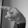
ASL letter: P